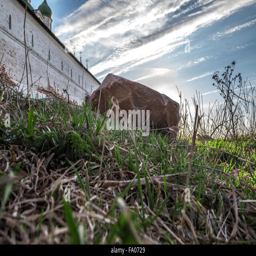
the brown granite stone lies at walls of the old monastery